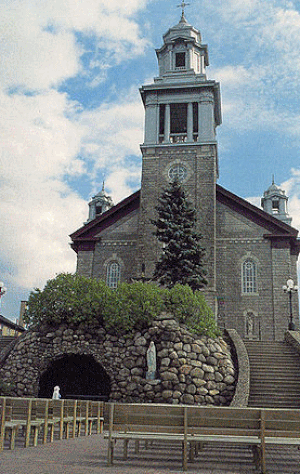
Église de Mont-Joli